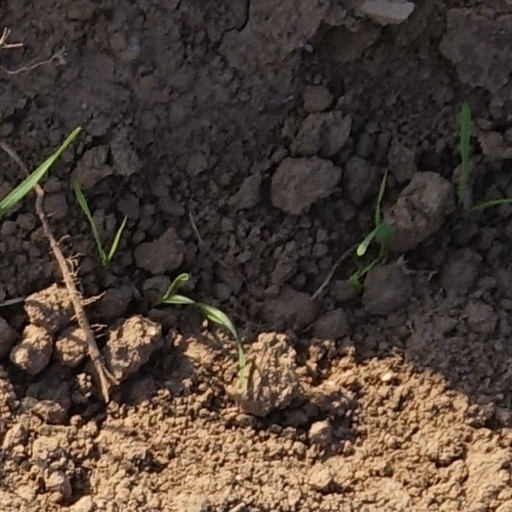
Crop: wheat